Bighorn Basin Dinosaur Project

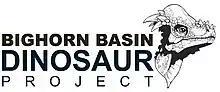
Bighorn Basin Dinosaur Project Logo, Artist: Jason C. Poole

The Bighorn Basin Dinosaur Project (BBDP) is a paleontological research and education group focusing on the Mesozoic ecosystems of the Bighorn Basin in northern Wyoming and southern Montana, U.S.A.